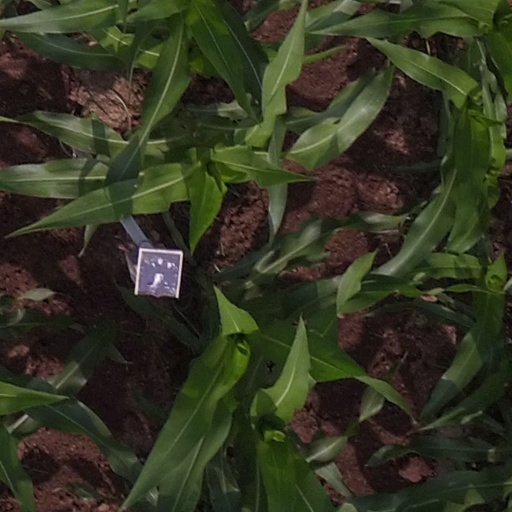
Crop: maize; corn